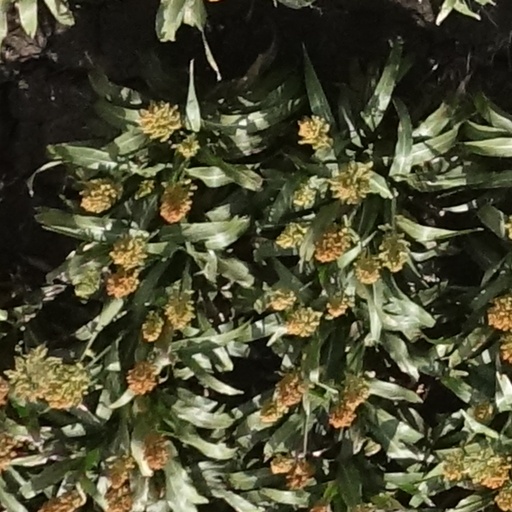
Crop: sorghum